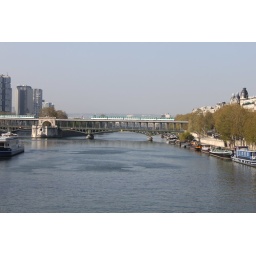
I'm almost sure this is the only train line to have a train bridge over the Seine in central Paris